Sabre (fencing)

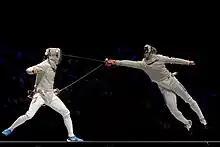
Tiberiu Dolniceanu (R) attacks Veniamin Reshetnikov (L) with a "flunge" during the 2013 World Championships

Another parry, lesser-known, but which works against opponents of the same handedness, is referred to as "the Hungarian". This parry is most useful when both fencers charge off the line towards each other. To perform the Hungarian, a fencer throws a "prime" parry when the opponent is within striking distance and sweeps upward into a "quinte" position, covering (in the process) nearly all target area, and performs the riposte as with a normal "quinte" parry. The Hungarian technique often works best if a step or angle is taken in the opposite direction of the "prime" parry. This technique will not work with two fencers of opposite handedness.